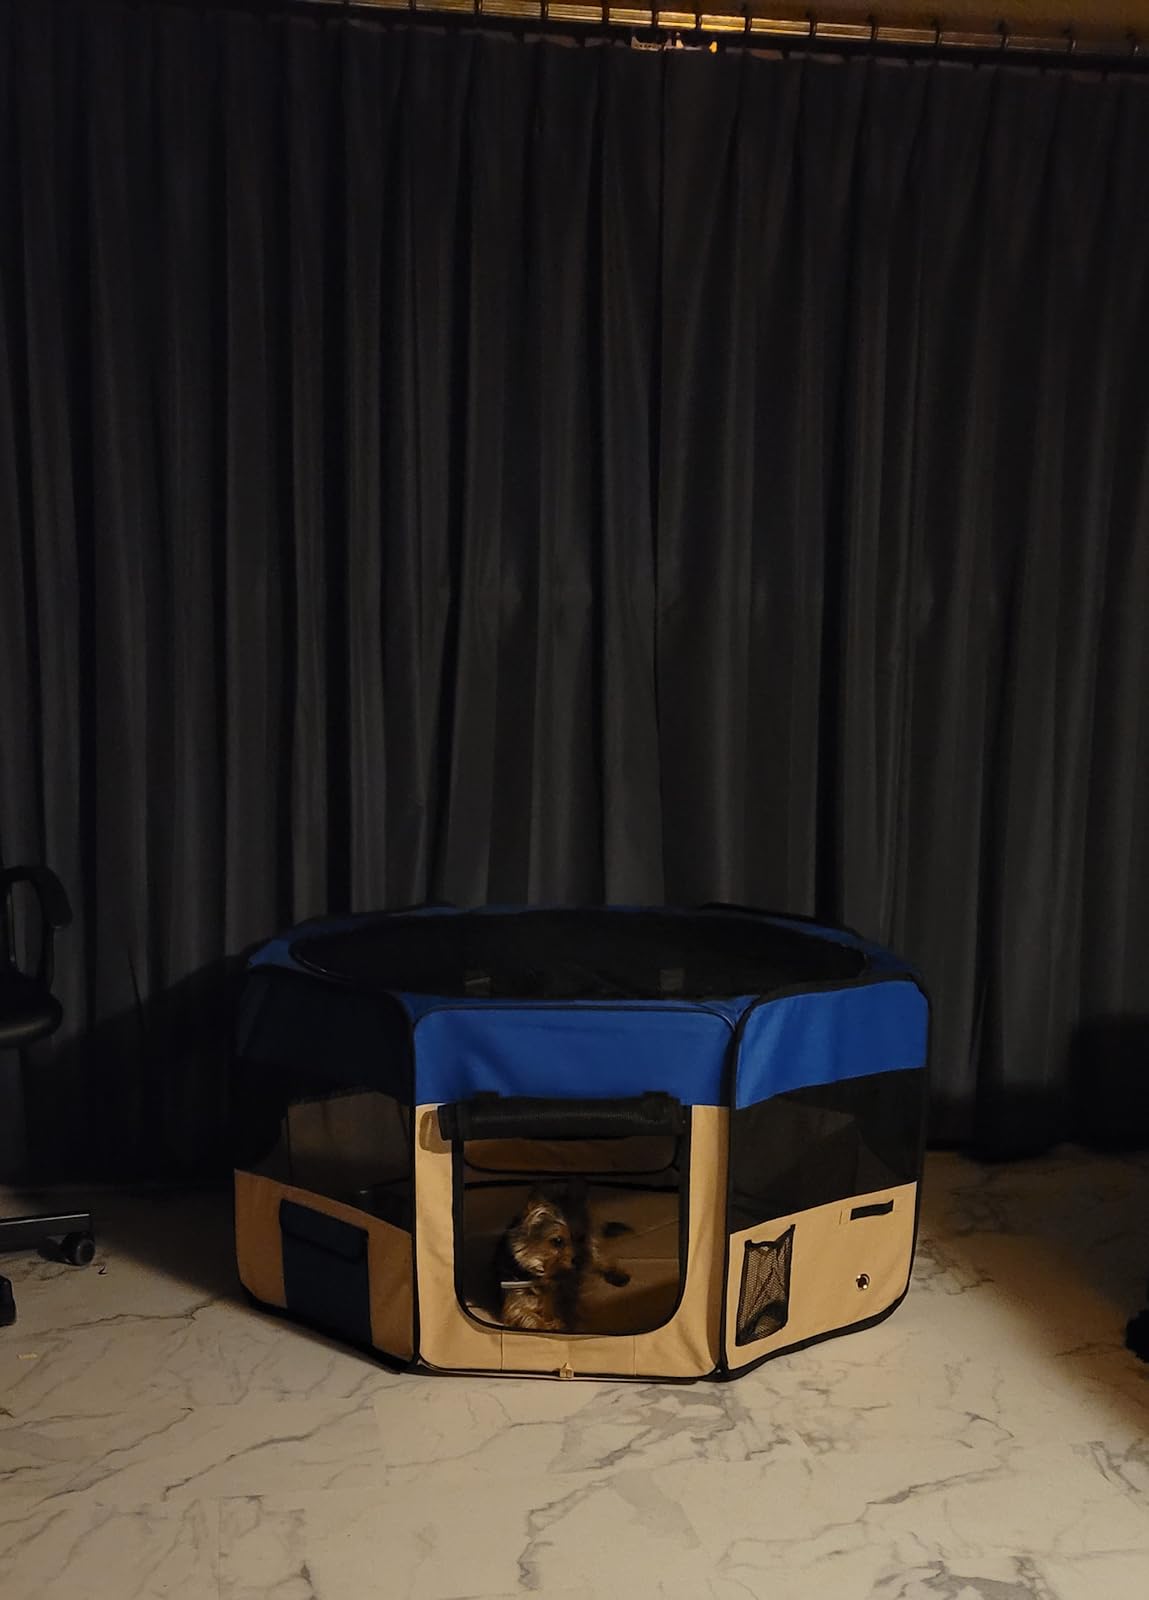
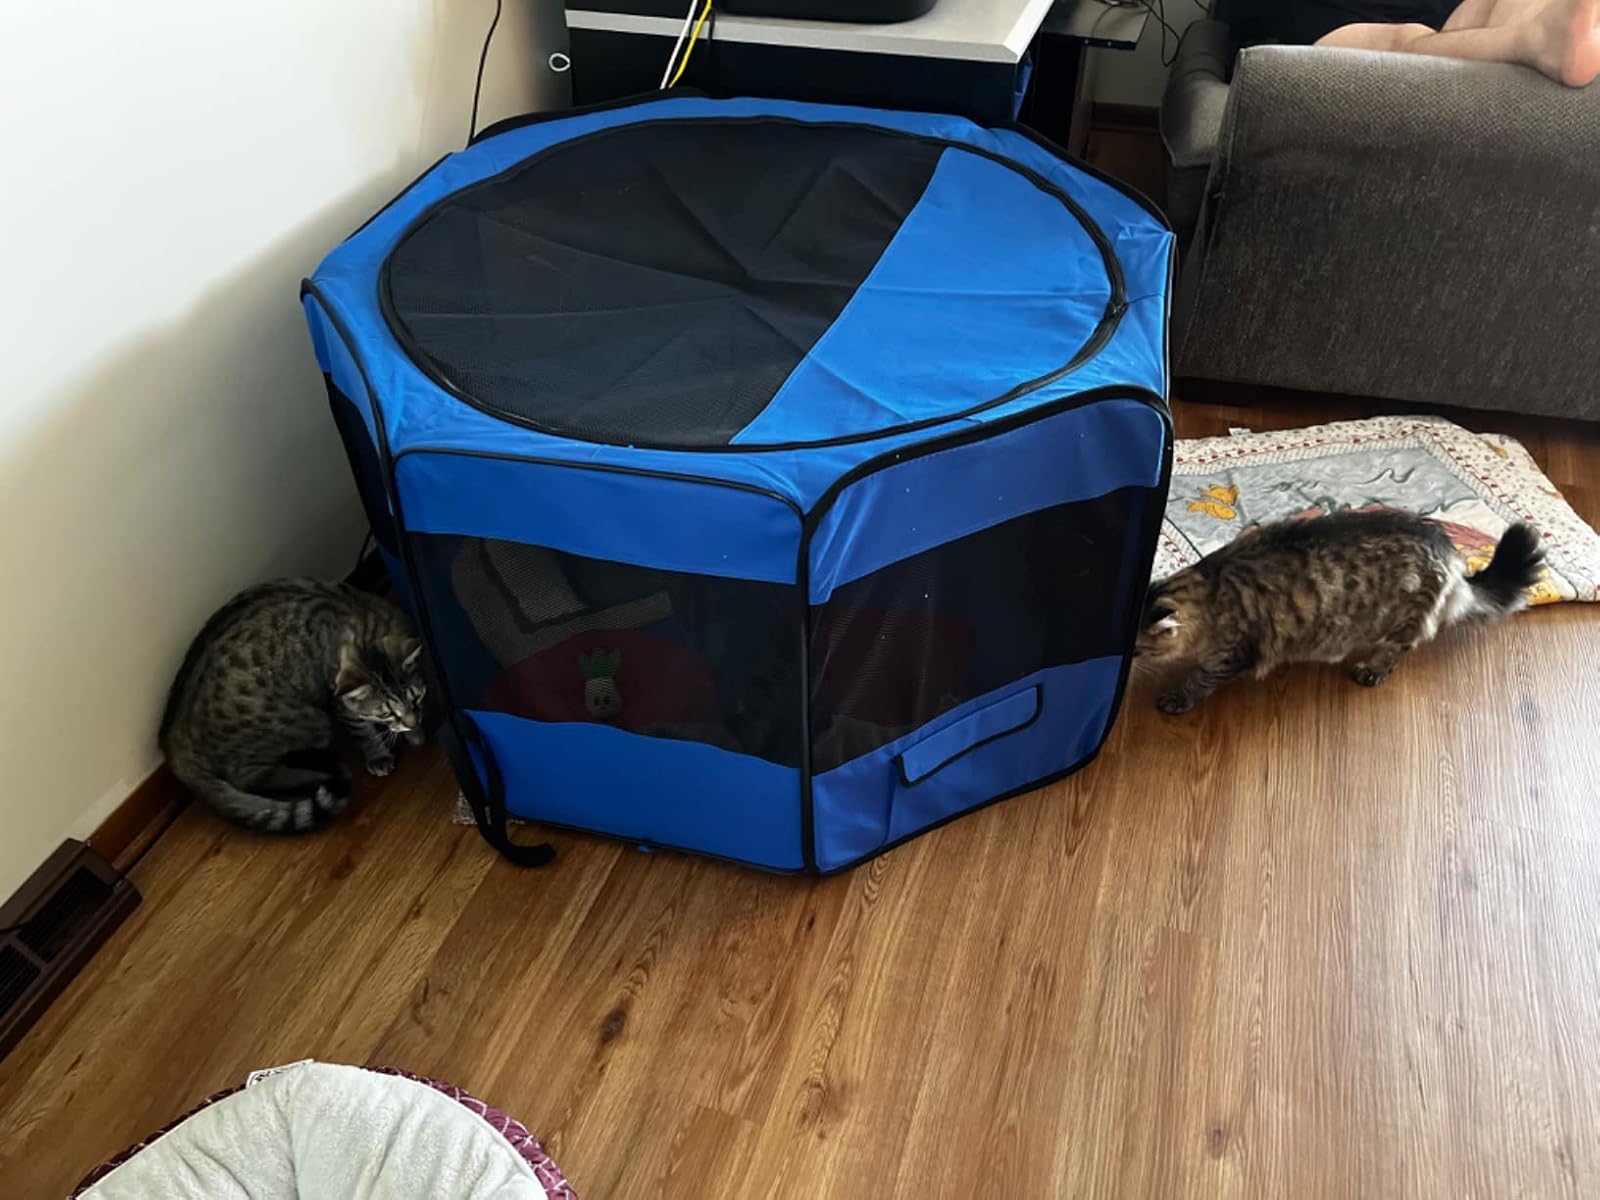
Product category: items_kennel
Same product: no